Charlemont Fort

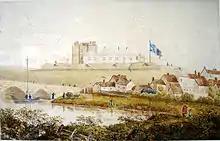
Charlemont Fort in the 18th century

The fort was built in 1602 by Lord Mountjoy. The name "Charlemont" came from Charles Blount's Christian name. It was situated on the Armagh bank of the River Blackwater, it was armed with 150 men under the command of Sir Toby Caulfield, whose descendants took the name Charlemont from the place.